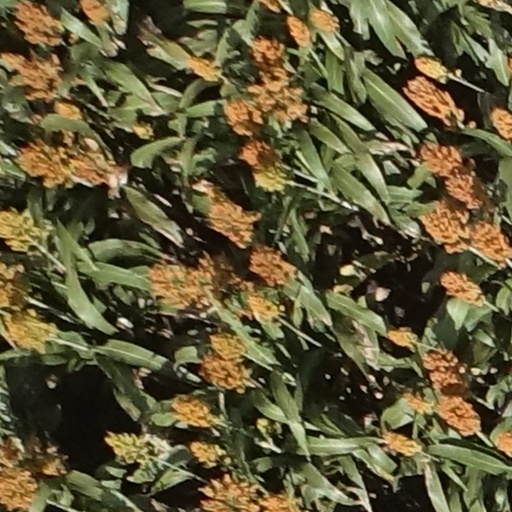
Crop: sorghum